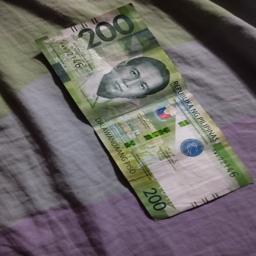
Label: 200_Front